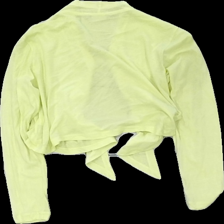
View: back
Type: Jacket
Category: Ladies
Brand: Not in the list
Brand text on label: sandwich
Colors: Yellow
Material: 52% cotton 48% visc
Cut: Cropped
Size: M
Season: All
Price range: <50
Recommended usage: Reuse